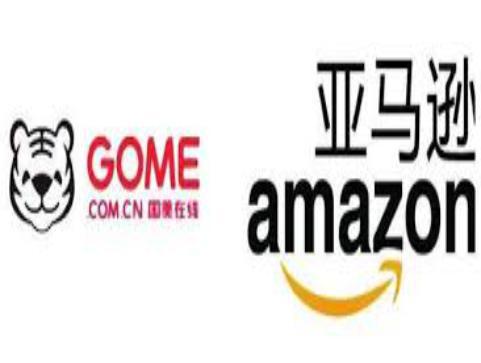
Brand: gome-3
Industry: Electronic